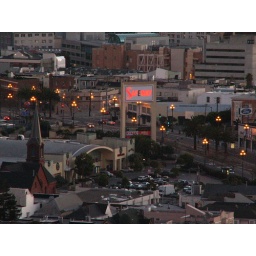
over market at church street shot from corona heights, san francisco, california